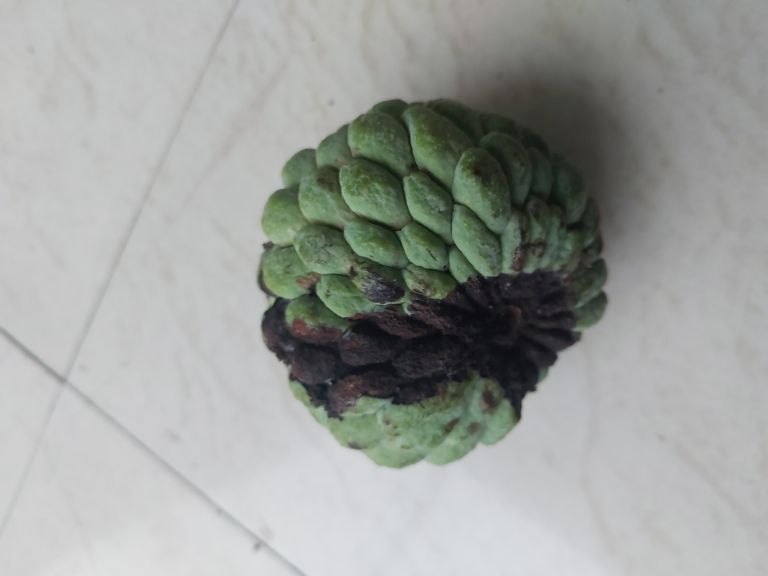
Disease label: Diplodia Rot